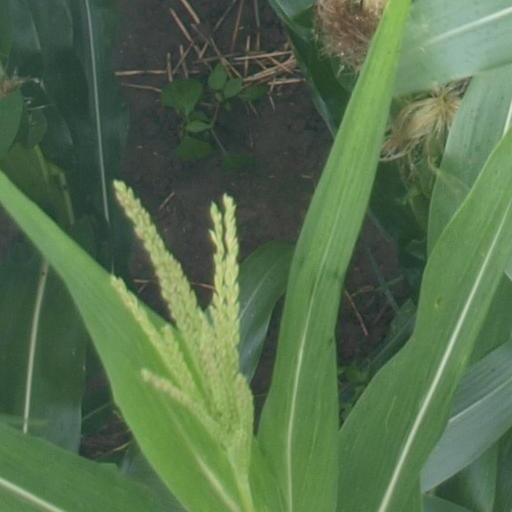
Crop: maize; corn